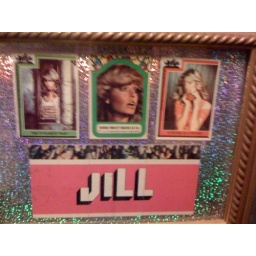
Was on wall in bathroom at restaurant we ate in